College of the Resurrection

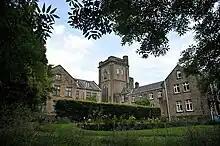
The College

The Yorkshire Theological Educational Partnership (formerly Ministry Course YMC), was established in 1970 as the North West Ordination Course. It was renamed in 1980 as the Northern Ordination Course. It took students from the dioceses of Chester, Blackburn, Liverpool and Manchester. It opened dialogue with the College of the Resurrection in 1996, establishing an Eastern arm in Yorkshire at the College of the Resurrection.